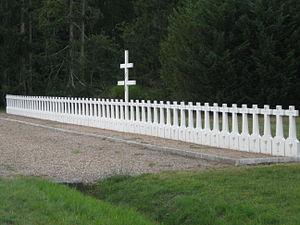
Carrefour de la Résistance, forêt d'Orléans, Loiret, France
Lorris est une commune française située dans la région naturelle du Gâtinais, dans le département du Loiret en région Centre-Val de Loire.